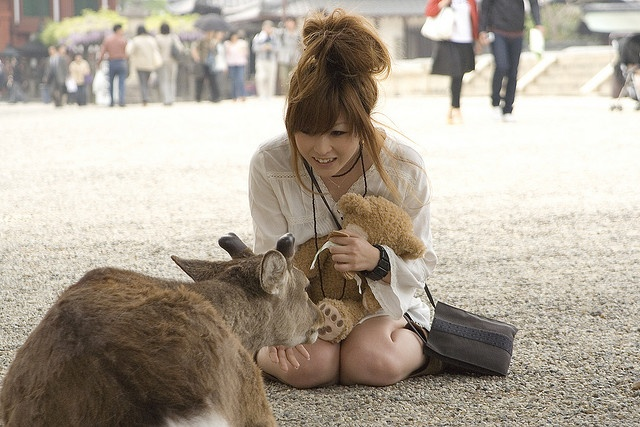
There is a woman sitting on the ground holding a teddy bear
Young lady sitting on the ground petting a fawn.
I am unable to see an image above.
A woman sitting on the ground petting a animal.
A girl holding a teddy bear is on the ground next to a deer.